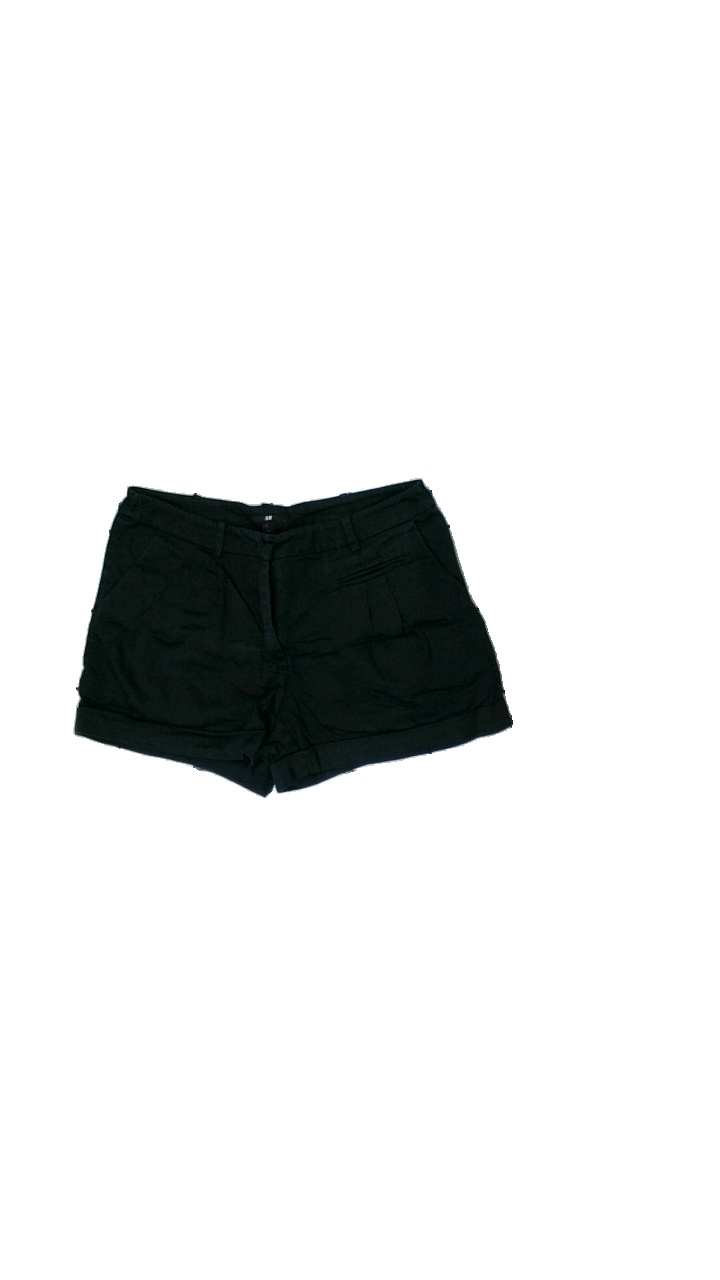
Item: Shorts (Ladies)
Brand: Logg (h&m)
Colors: Black
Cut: Regular
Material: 77% cotton. 23-% viscose
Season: All
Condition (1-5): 3
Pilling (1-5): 4
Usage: Reuse
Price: <50